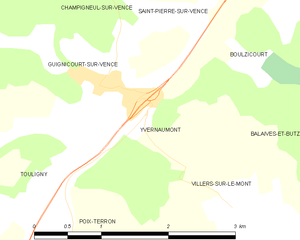
Carte des communes françaises: Yvernaumont